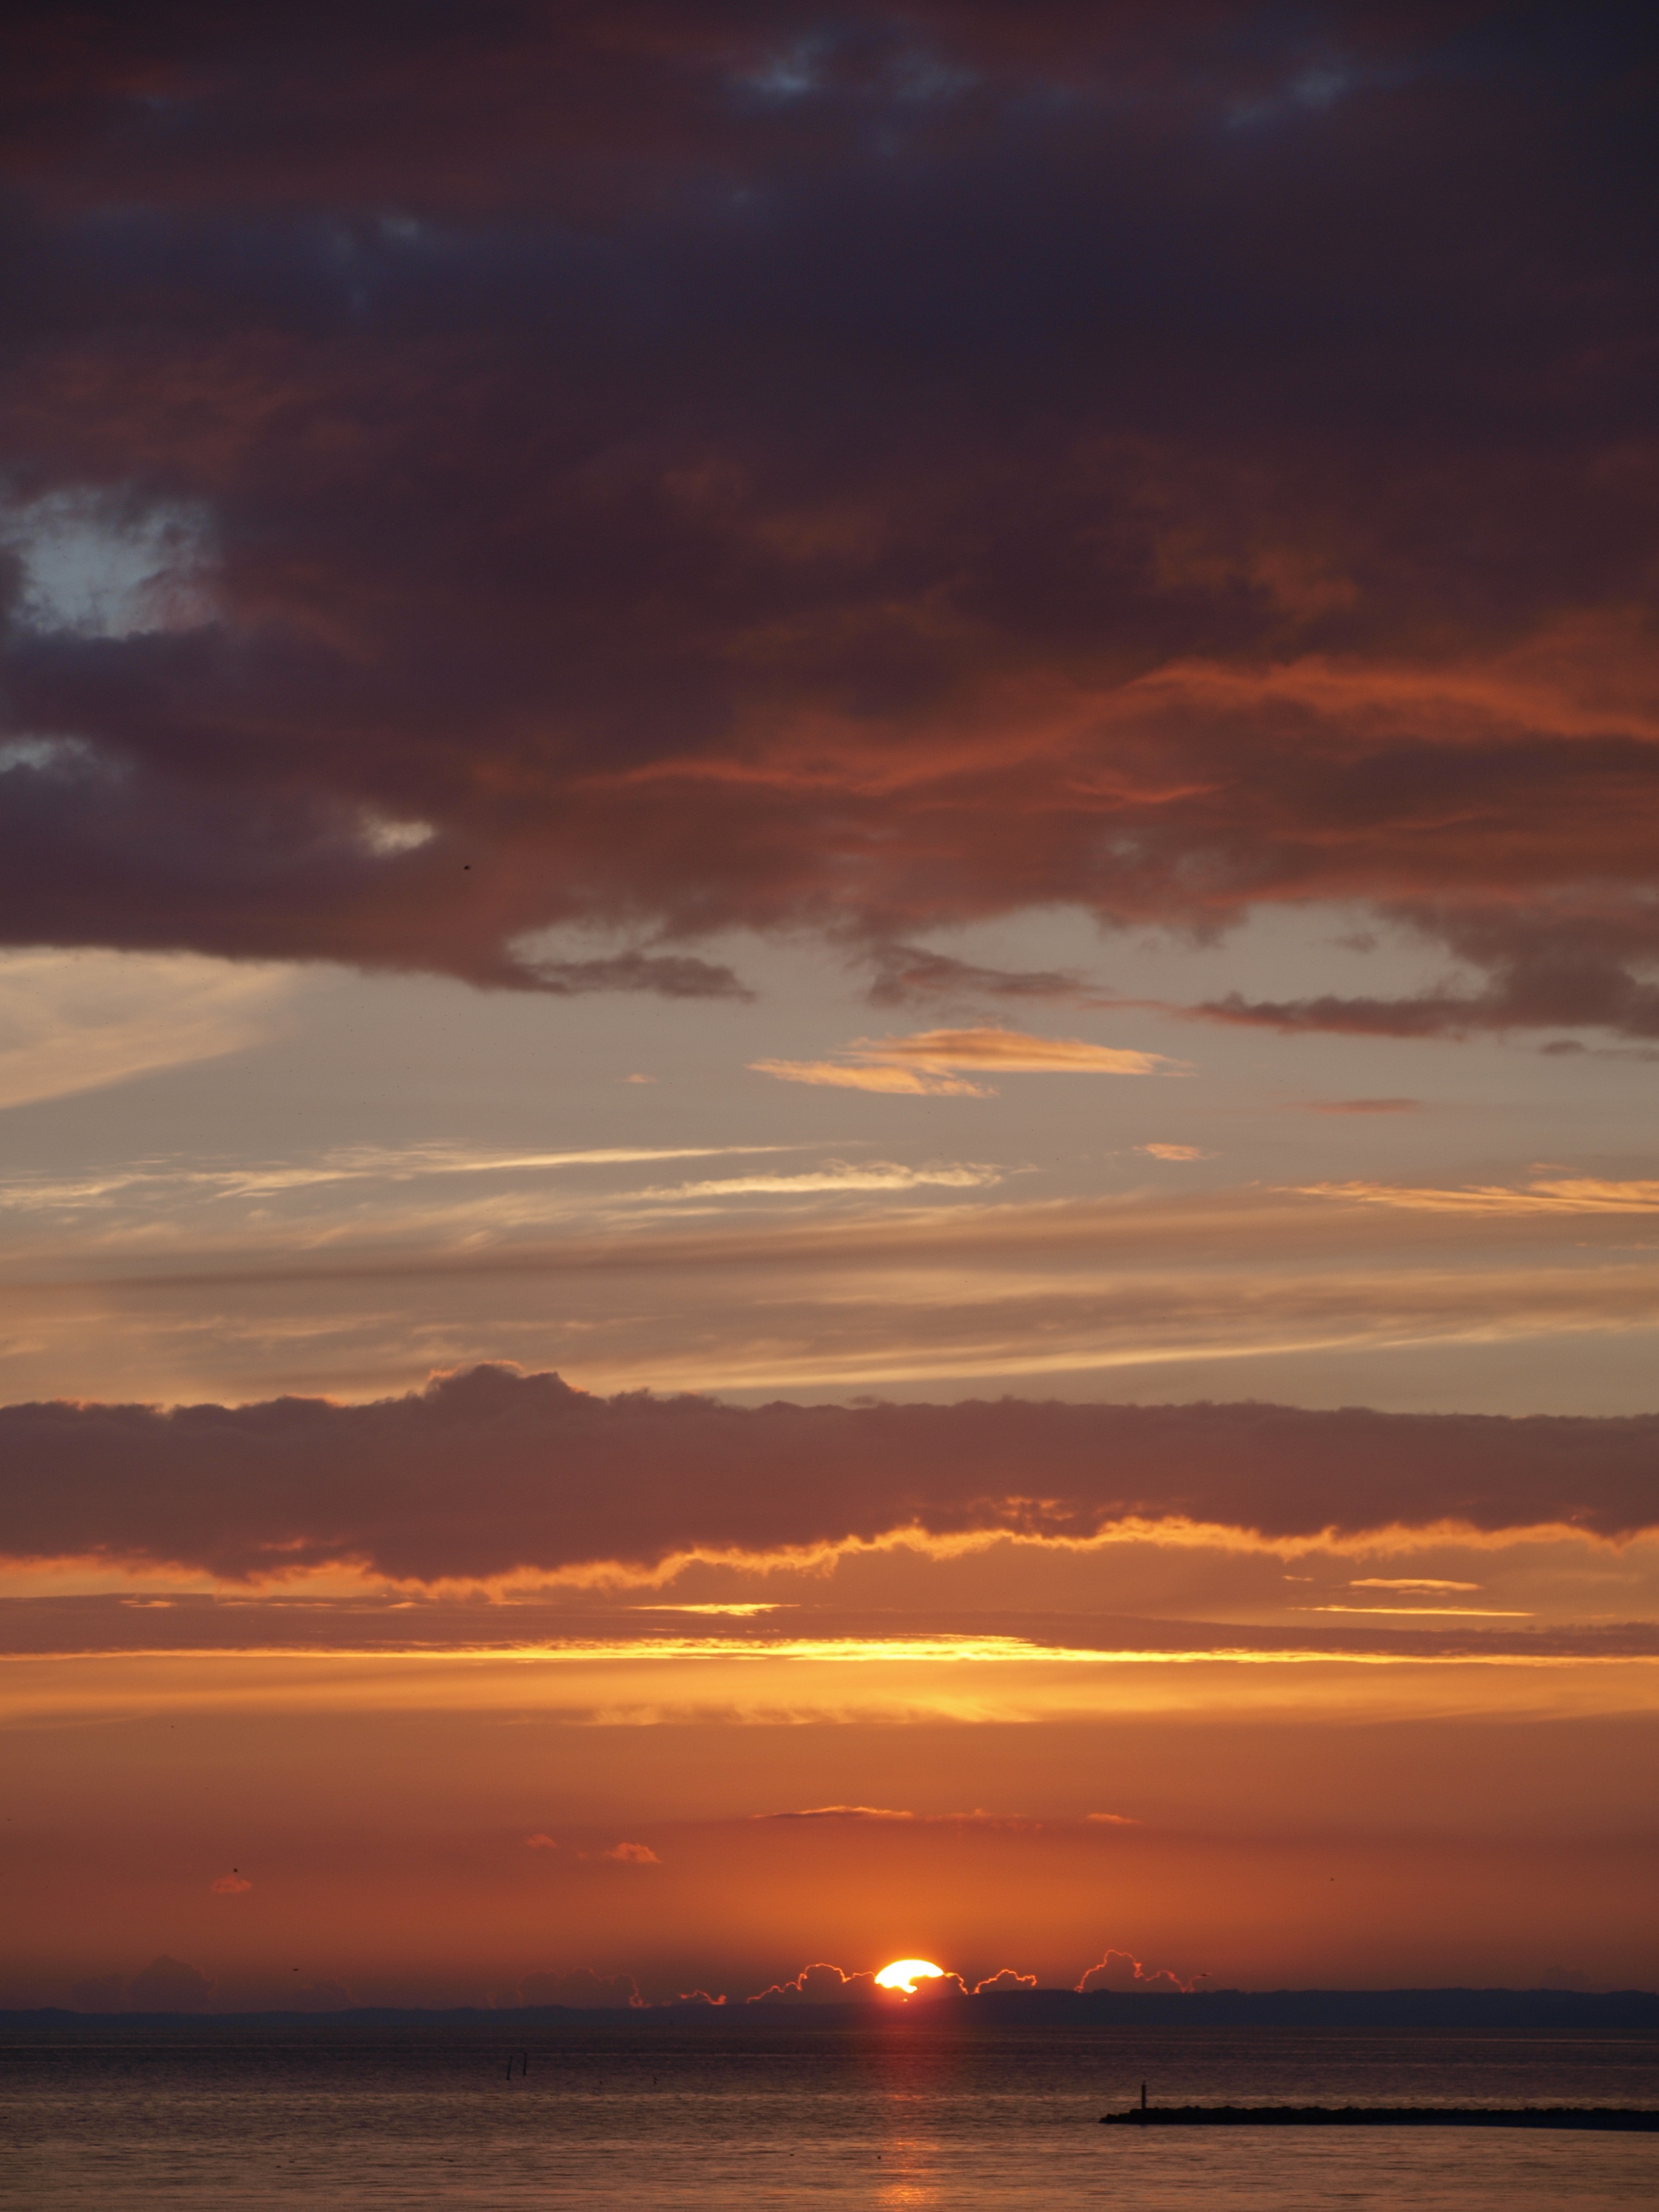
beach, sea, coast, ocean, horizon, cloud, sky, sun, sunrise, sunset, sunlight, morning, dawn, atmosphere, dusk, evening, reflection, romantic, mood, baltic sea, afterglow, evening sky, red sky at morning